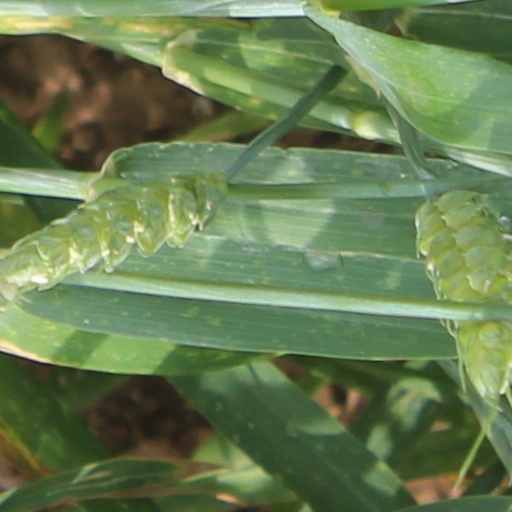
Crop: wheat